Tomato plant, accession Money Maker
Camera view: horizontal (90 deg, fisheye); turntable rotation: 240 degrees
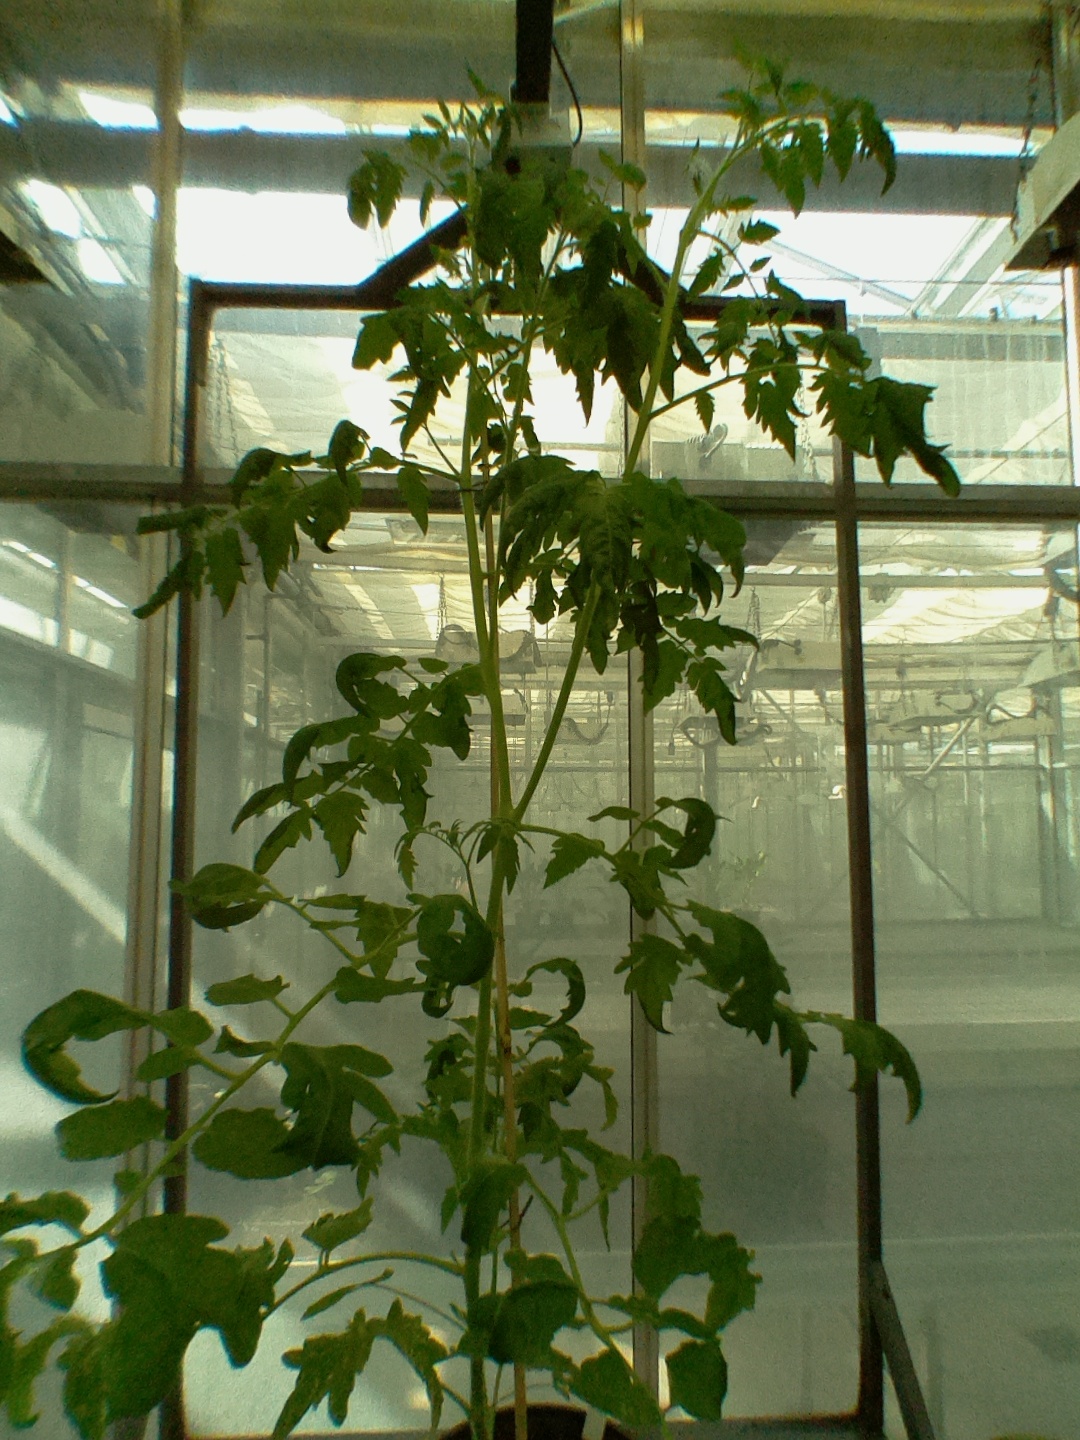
BBCH growth stage 64: 40%-50% of flowers open